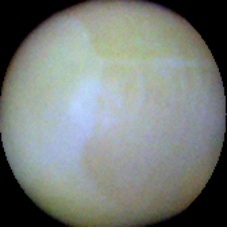
Label: Immature